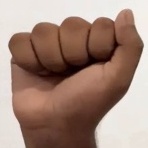
ASL sign: A